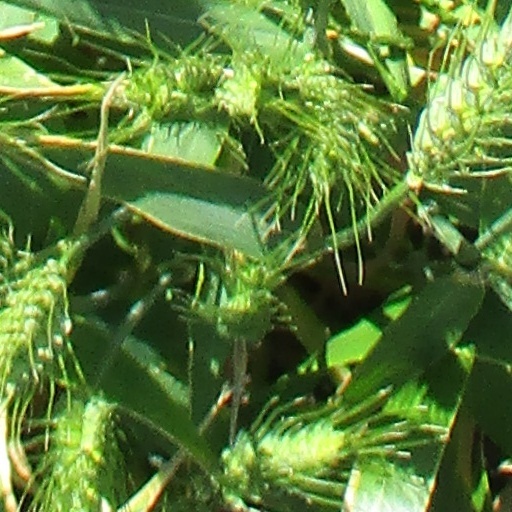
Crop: wheat